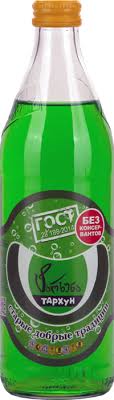
Label: glass